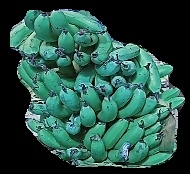
Variety: pachbale
Grade: grade3